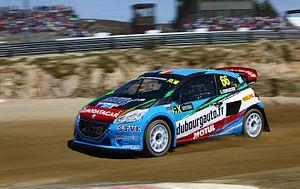
Grégoire Demoustier, né le 26 janvier 1991 à Villeneuve-d'Ascq, est un pilote automobile français. Il participe en 2012 au Championnat du monde FIA GT1 2012 au sein de l'écurie Hexis Racing. En 2015, il participe au Championnat du monde des voitures de tourisme avec Craft-Bamboo. Il rejoint le Sébastien Loeb Racing en 2018 pour courir en Championnat du monde de rallycross FIA.